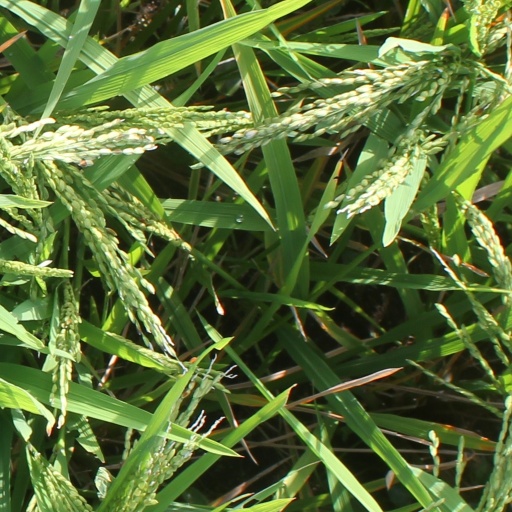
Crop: rice